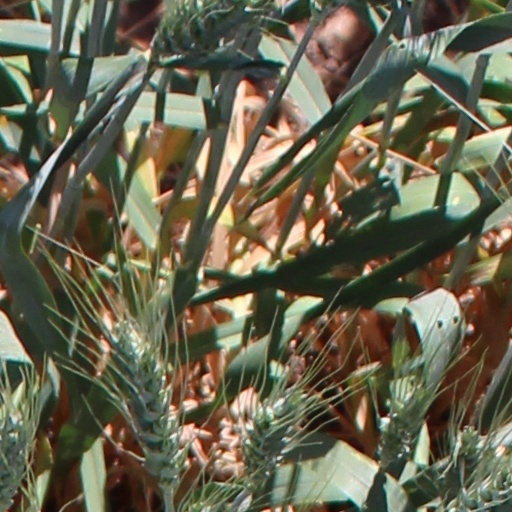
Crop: wheat